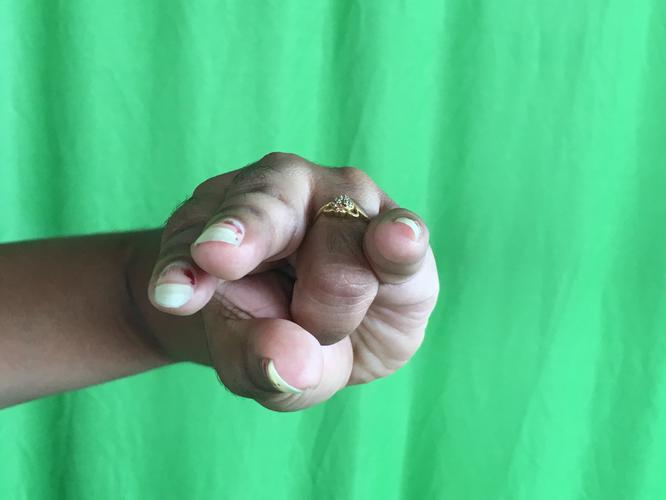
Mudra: Kangulam
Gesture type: single_hand